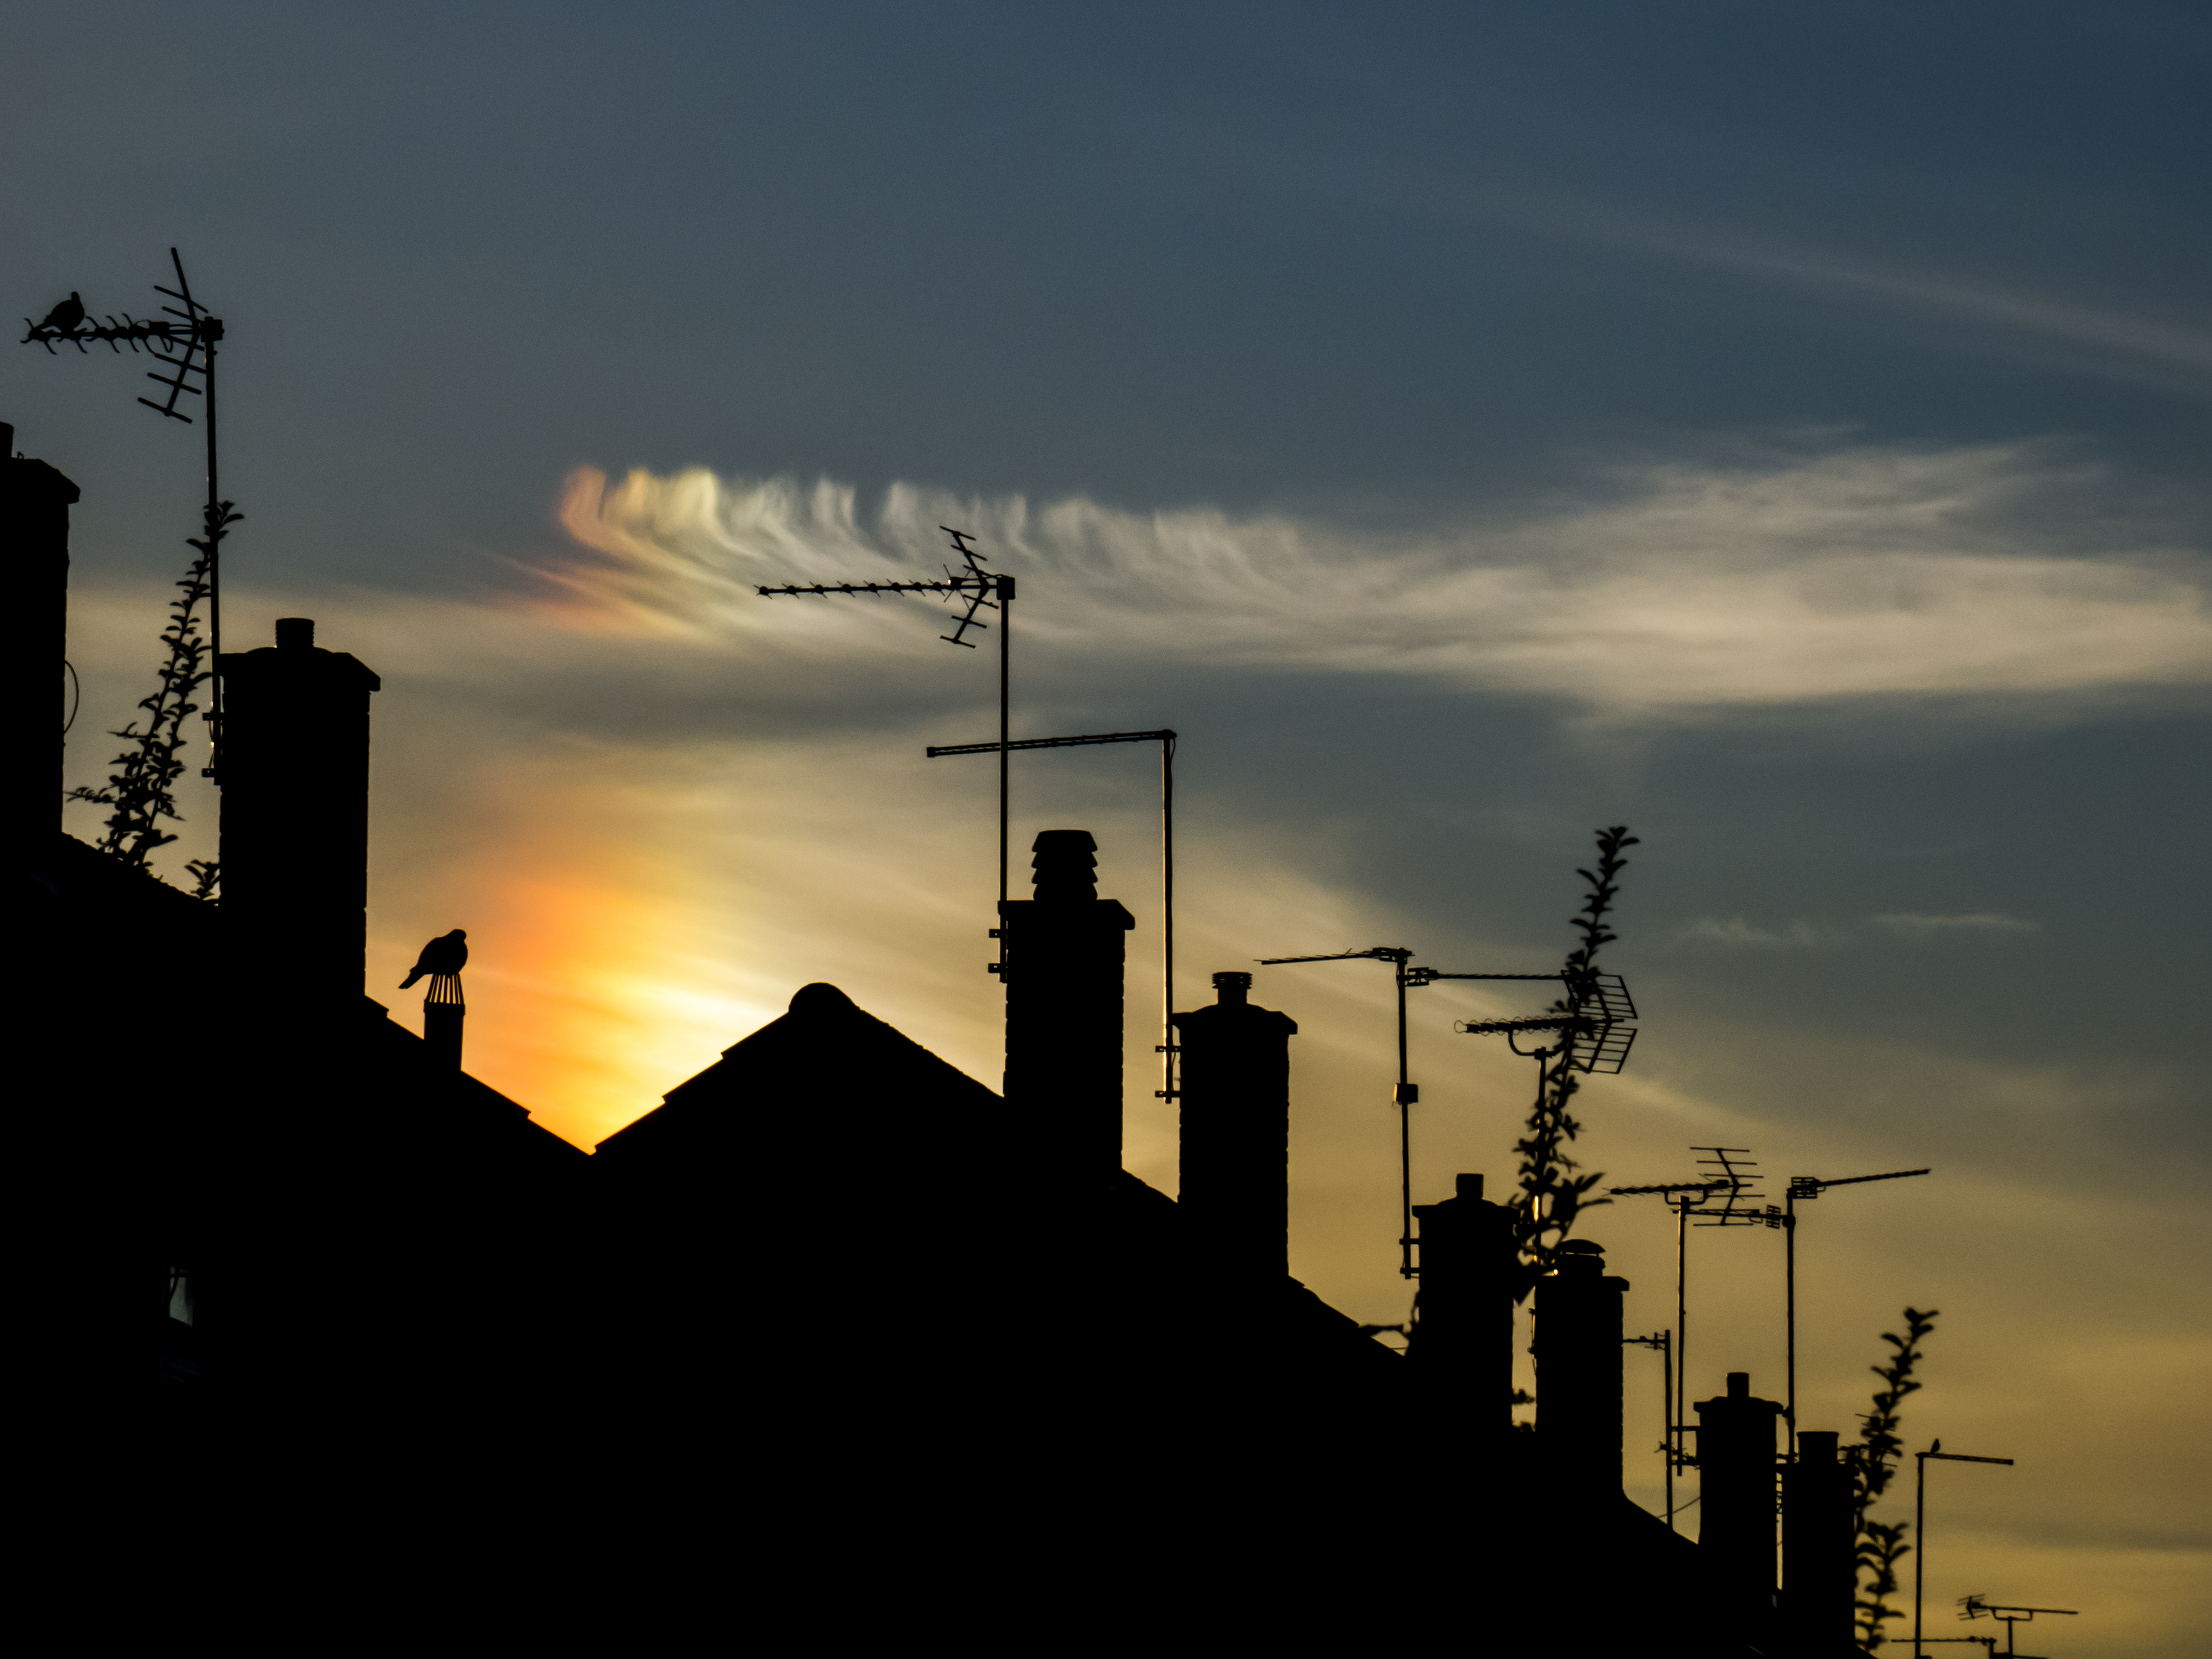
horizon, silhouette, cloud, sky, sunrise, sunset, skyline, sunlight, morning, dawn, dusk, evening, industry, electricity, energy, uk, peterborough, afterglow